Love & Hip Hop: Atlanta season 6

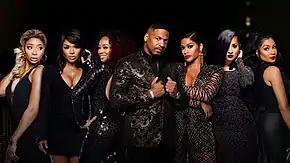
The cast of the sixth season, from left to right: Tommie, Rasheeda, Mimi, Stevie J, Joseline, Tammy and Karlie.

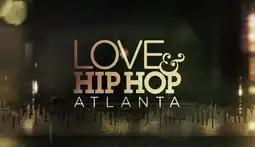
The sixth season title screen.

On February 21, 2017, VH1 announced "" would be returning for a sixth season on March 6, 2017. A 5-minute long "super-trailer" was released on February 27, 2017. With the exception of K. Michelle, despite persistent rumors of a mass firing, all main cast members from the previous season returned, along with Tommie Lee, who was promoted to the main cast. Social media personality Lovely Mimi joined the supporting cast, along with club promoter Melissa Scott, Kirk's alleged mistress Jasmine Washington, her lovers Rod Bullock and Keanna Arnold, beauty shop owner Sierra Gates, her assistant Moriah Lee and her husband Shooter Gates. Although not included in the initial cast announcement, aspiring radio personality Tresure Price, aspiring singer Estelita Quintero, Stevie J's daughter Savannah Jordan and Tommie's mother Samantha would also appear in supporting roles. Rapper Gunplay appeared as a supporting cast member for one episode, his appearance serving as a teaser for the then upcoming spin-off "".